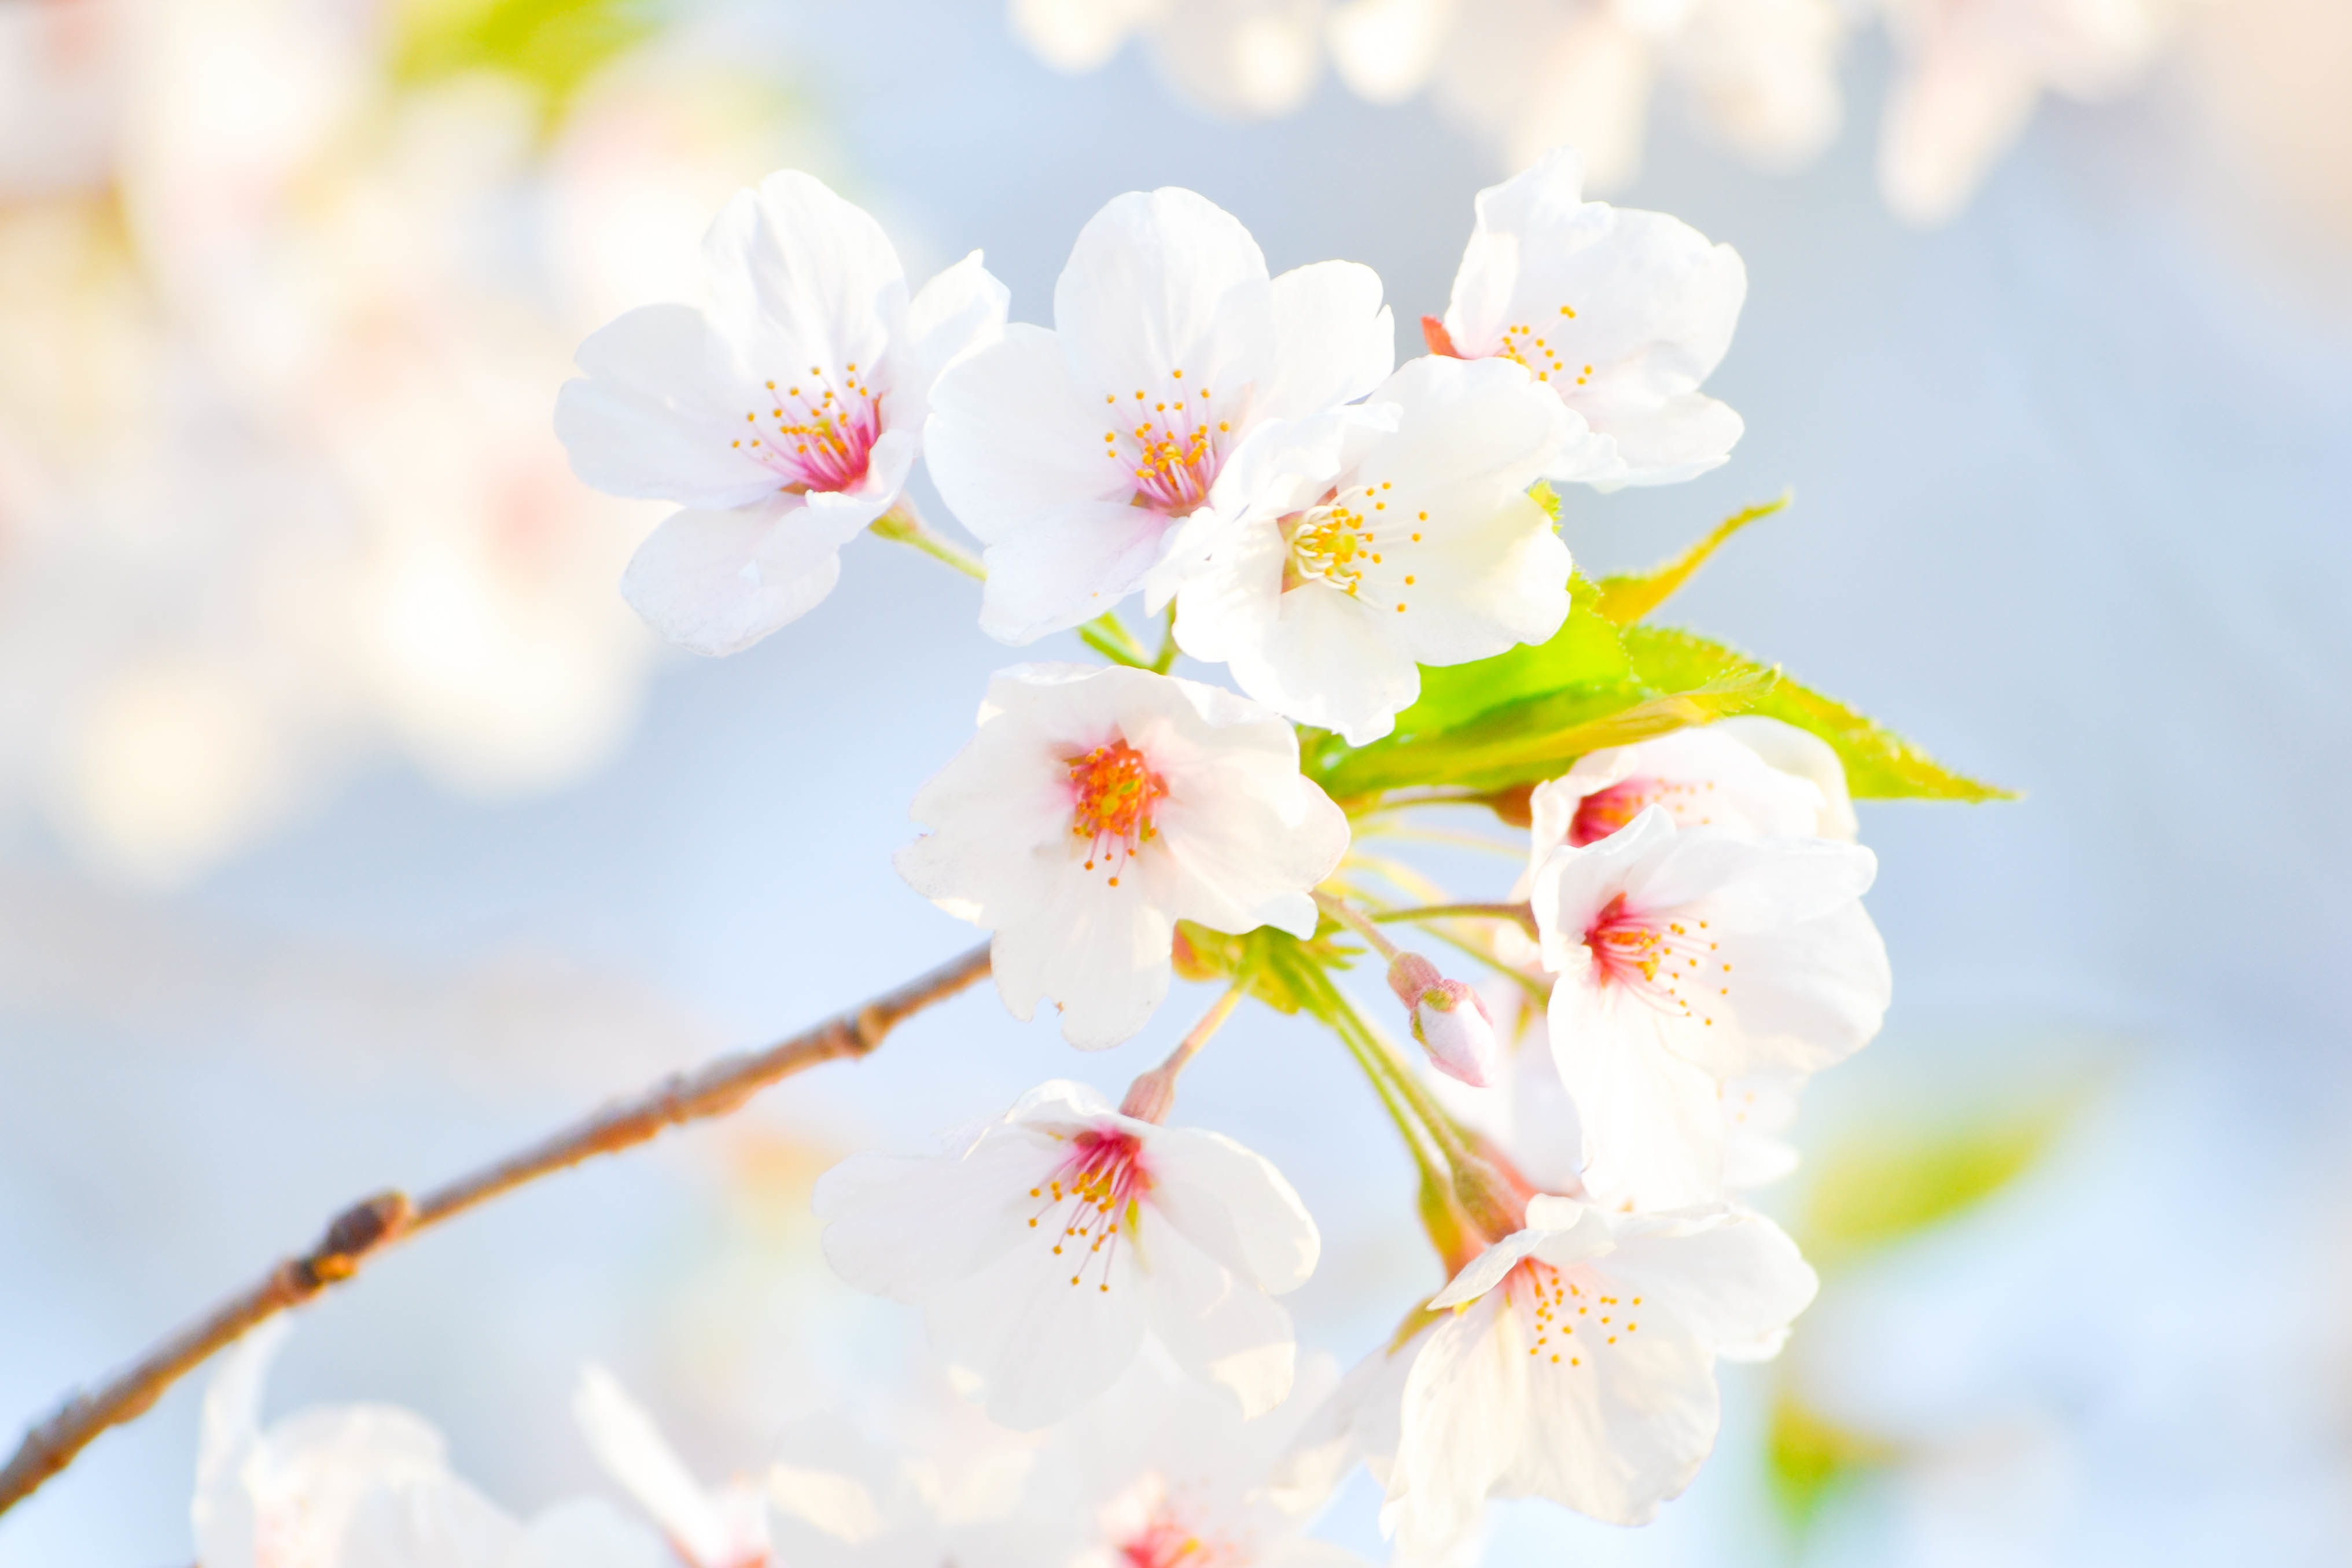
branch, blossom, plant, fruit, flower, petal, food, spring, produce, flora, cherry blossom, close up, macro photography